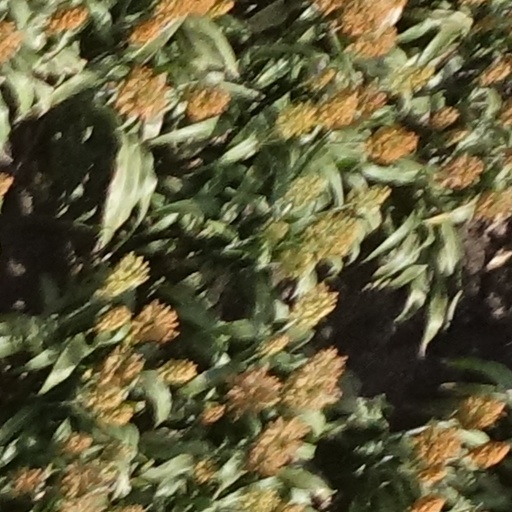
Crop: sorghum